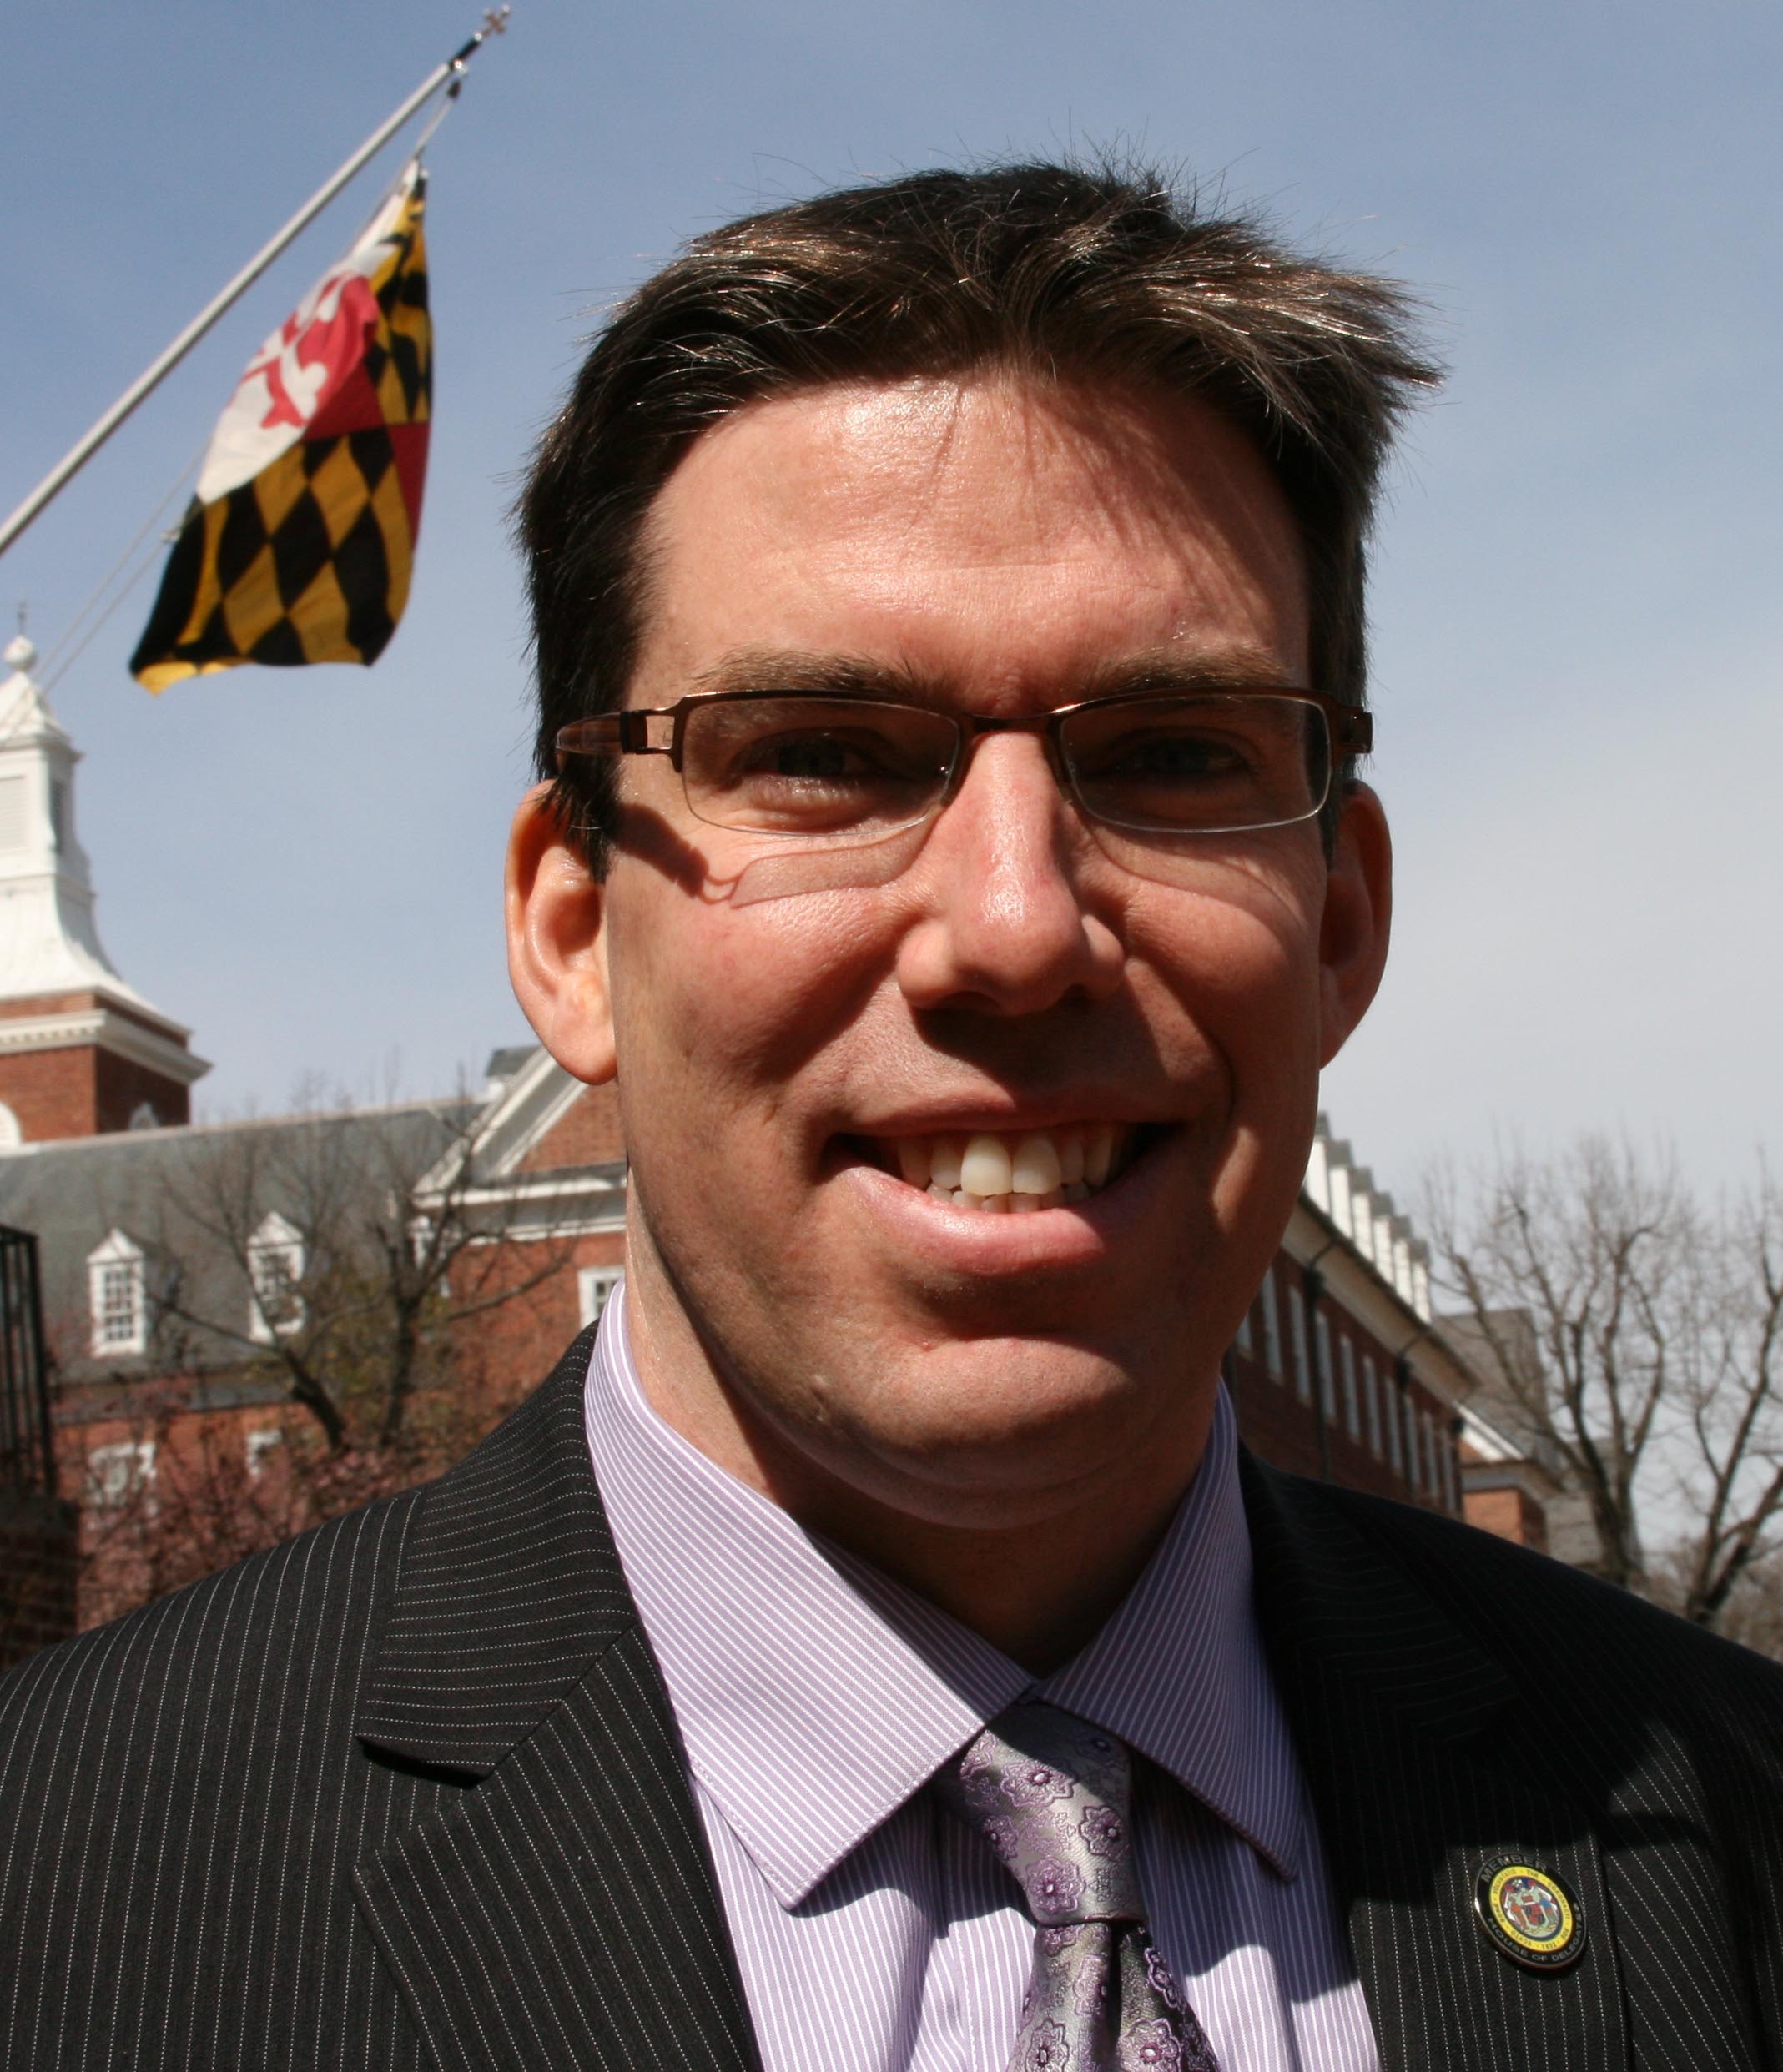
work, man, person, suit, people, male, office, human, professional, business, profession, glasses, job, official, success, politician, appearance, delegate, shane robinson, facial hair, military officer, military person